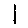
Label: 1